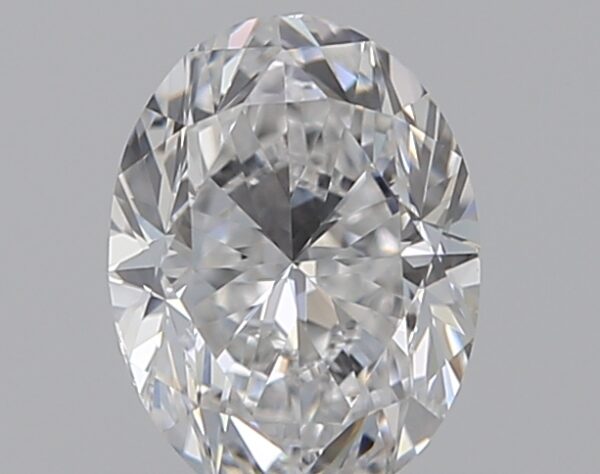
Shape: oval
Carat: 0.5
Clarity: VS2
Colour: D
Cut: GD
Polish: VG
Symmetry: GD
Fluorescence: F
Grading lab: GIA
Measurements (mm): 5.7 x 4.29 x 2.98